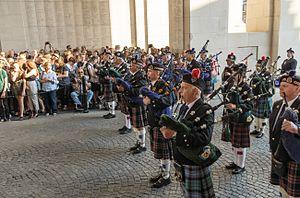
Cet article recense les pratiques inscrites au patrimoine culturel immatériel en Belgique.